Loange River

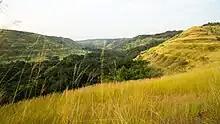
Loange River valley in March

In the triple border area of Kwilu, Kwango and Kasai, the Loange river forms a terraced landscape in the loamy soil. The river is full of sandbars, which are especially prominent in the dry season, at which point the river is lowered by as much as 1.5 meters in depth compared to the wet season.